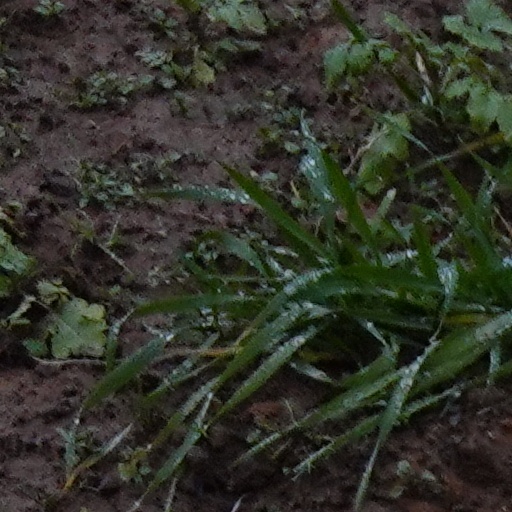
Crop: wheat